Opioid use disorder

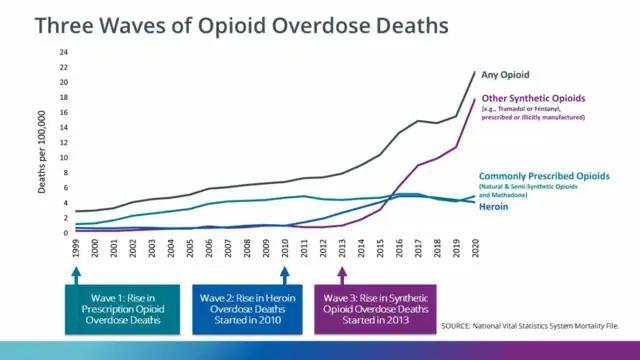

Globally, the number of people with opioid dependence increased from 10.4 million in 1990 to 15.5 million in 2010. In 2016, the numbers rose to 27 million people who experienced this disorder. Opioid use disorders resulted in 122,000 deaths worldwide in 2015, up from 18,000 deaths in 1990. Deaths from all causes rose from 47.5 million in 1990 to 55.8 million in 2013.